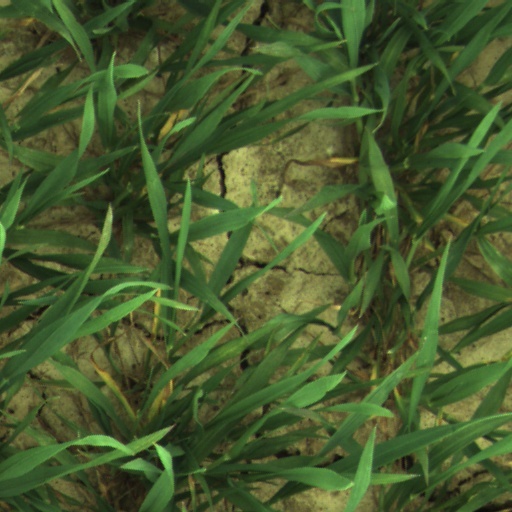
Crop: wheat